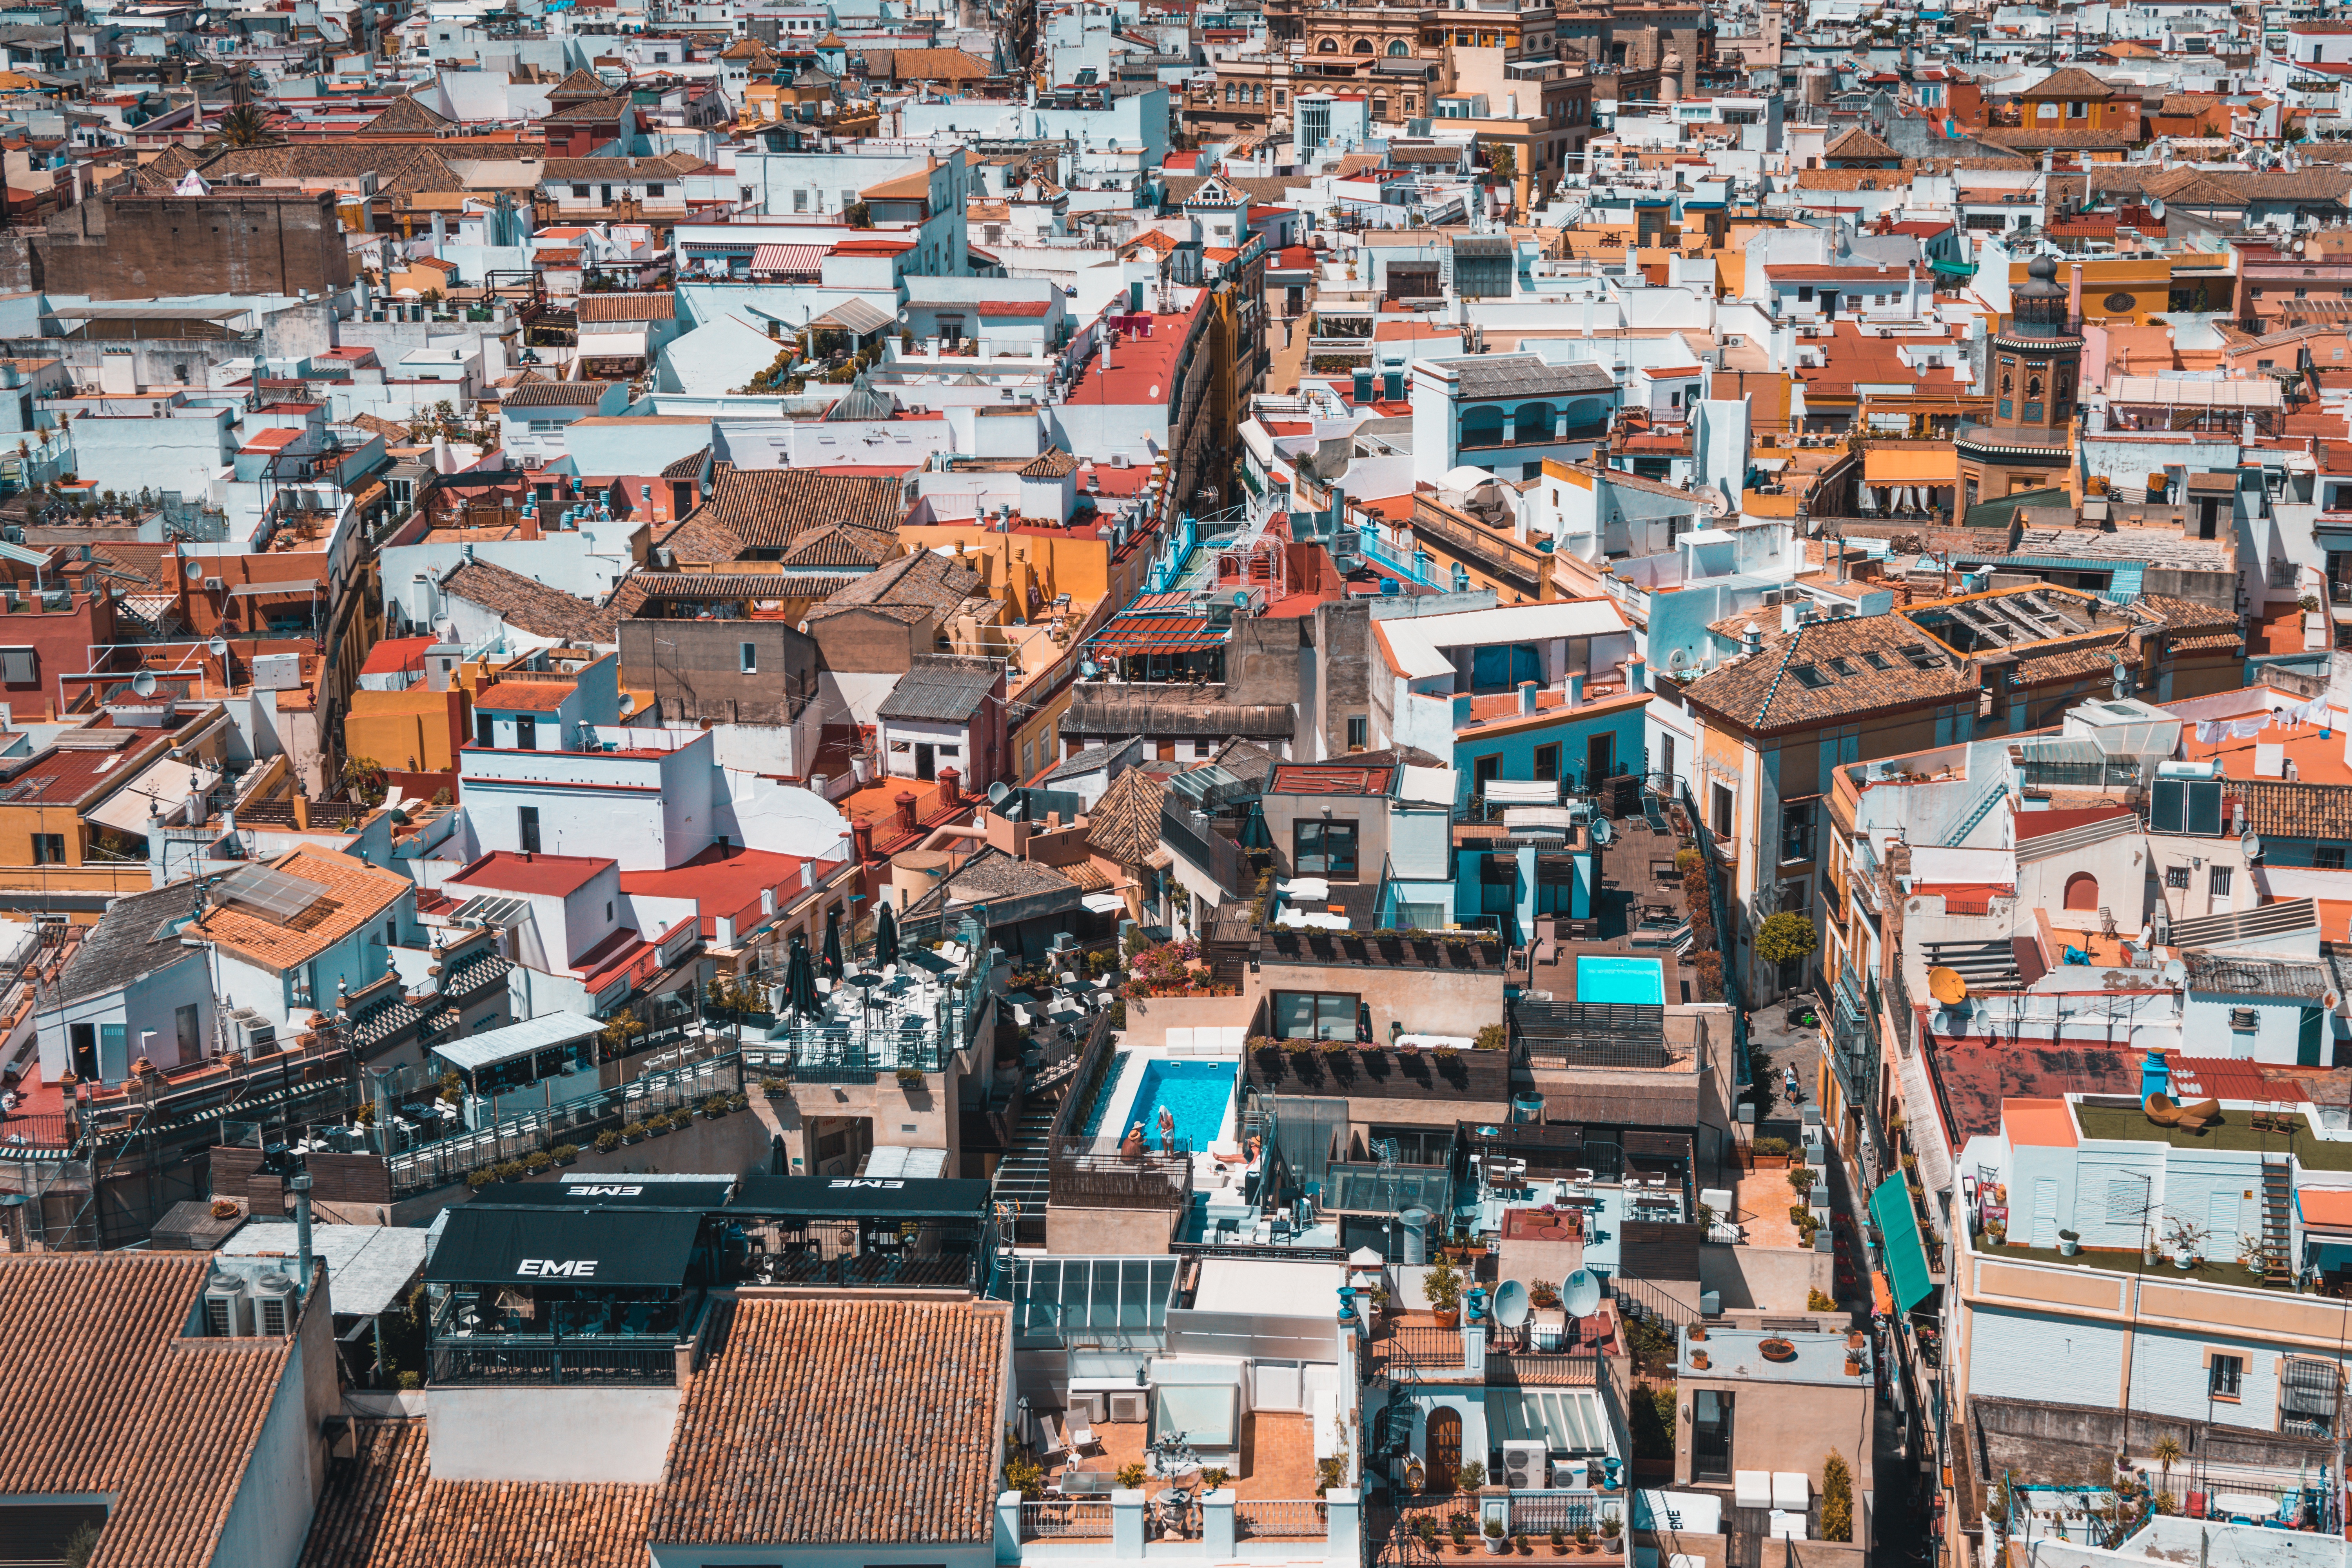
skyline, town, city, skyscraper, cityscape, downtown, suburb, metropolis, neighbourhood, aerial photography, urban area, residential area, human settlement